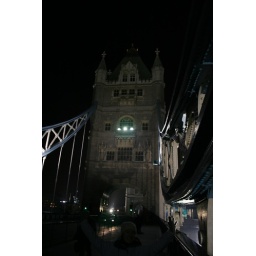
Jess in front of the bridge tower